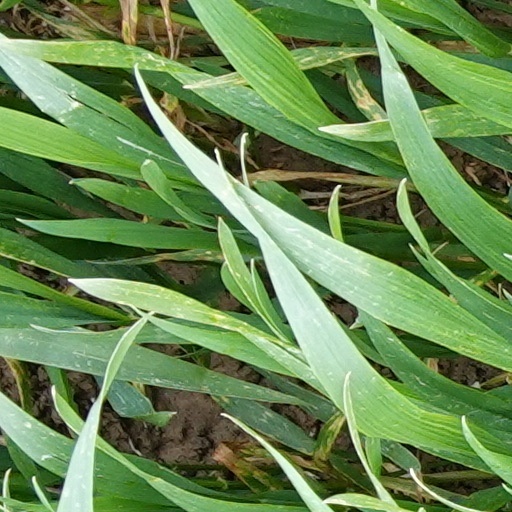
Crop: wheat